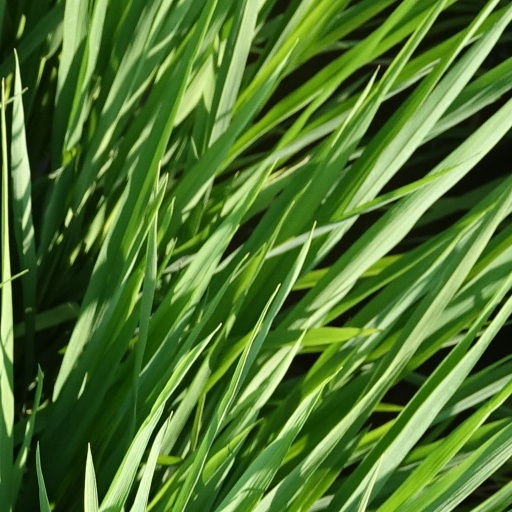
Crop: rice